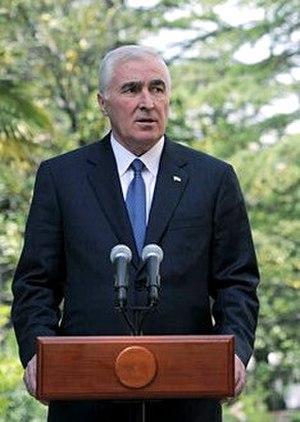
L'élection présidentielle de 2012 en Ossétie du Sud se tient en mars et avril 2012 pour élire le président de l'Ossétie du Sud.
Leonid Haritonovitch Tibilov, né le 28 mars 1952 à Verkhny Dvan, est un homme politique sud-ossète. Il est président de la République d'Ossétie du Sud de 2012 à 2017.
L'élection présidentielle de 2017 en Ossétie du Sud se tient le 9 avril 2017 pour élire le président de l'Ossétie du Sud. Anatoli Bibilov est élu dès le premier tour.